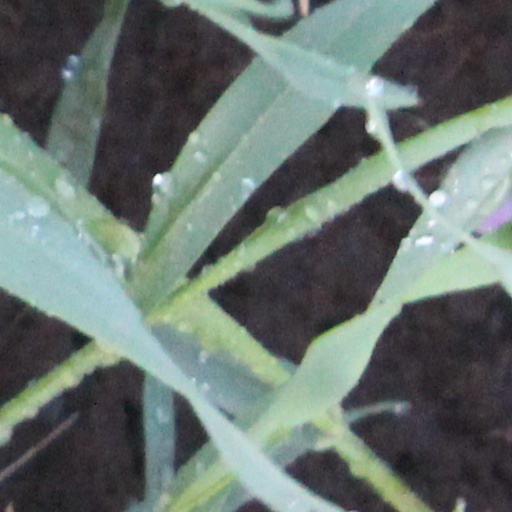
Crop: wheat